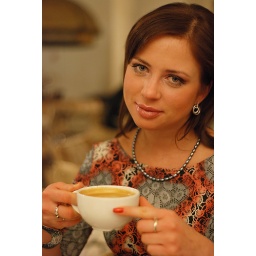
The girl with a cup of coffee in a fine restaurant.